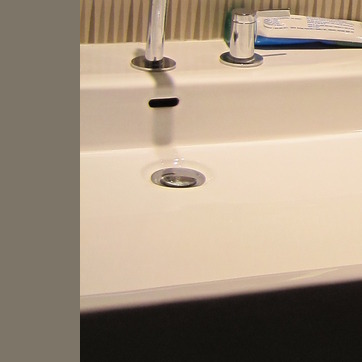
Material: metal